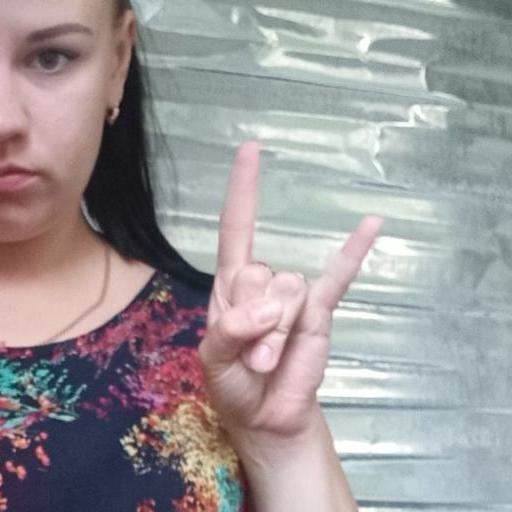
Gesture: rock